Isabelle Rosabrunetto

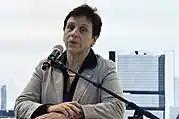
Isabelle Rosabrunetto, 2022

Isabelle Rosabrunetto is a Monegasque diplomat. As of 2015, she serves as Director General of the Ministry of Foreign Affairs and Cooperation of the Principality of Monaco.